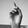
ASL letter: D